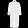
Label: Dress